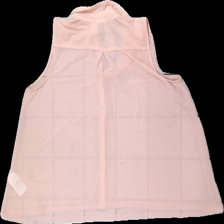
View: back
Type: Blouse
Category: Ladies
Brand: H&M
Colors: Pink
Material: 100% polyester
Pattern: Transparent
Cut: C-collar
Size: 36
Season: All
Stains: Major
Holes: Minor
Damage: hål, dragna trådar och smuts fläckar
Damage location: middle center
Damage 2: smuts fläckar
Damage 2 location: middle center
Damage 3: smuts fläckar runt krage
Damage 3 location: top center
Price range: <50
Recommended usage: Export
Description: genomskinlig ärmlös blus med rosa knappar